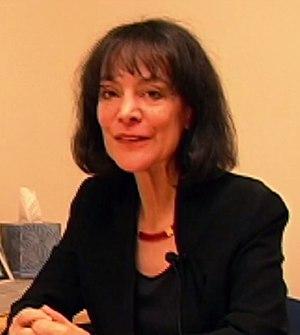
Carol S. Dweck est professeur de psychologie sociale à l'Université Stanford. Elle a obtenu son diplôme universitaire au Barnard College en 1967 et son doctorat à l'Université Yale en 1972. Elle a enseigné à l'Université Columbia, l'Université Harvard et l'Université de l'Illinois avant de rejoindre le personnel académique de Stanford en 2004.